Sky position (RA, Dec in degrees): 240.295, 5.28
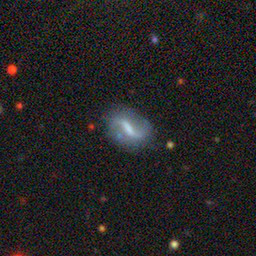
Galaxy morphology: Barred Spiral Galaxies